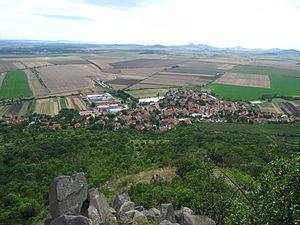
Klapý est une commune du district de Litoměřice, dans la région d'Ústí nad Labem, en République tchèque. Sa population s'élevait à 483 habitants en 2018.